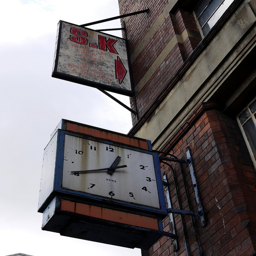
a clock attached to a building it with a sign above it
A clock and a faded sign fastened to a brick wall of a building
A clock on display on the side of a building.
A red and blue clock on the side of a brick building.
An old square clock is attached to a red brick building.